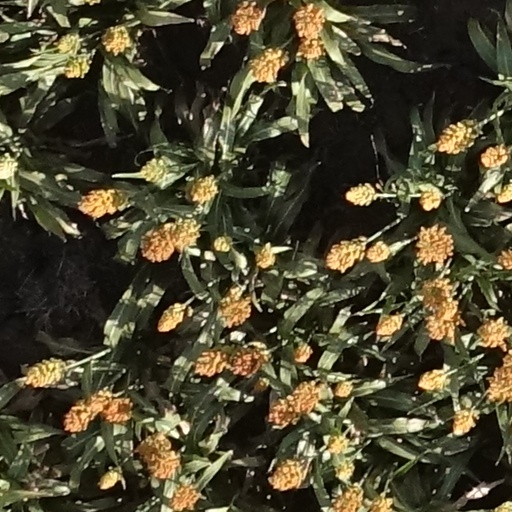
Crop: sorghum